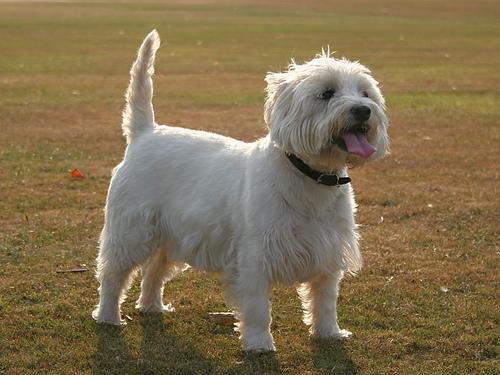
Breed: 209-n000040-West_Highland_white_terrier